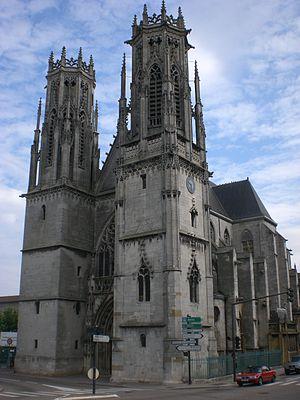
Pont-à-Mousson, Eglise St-Martin, XV siècle
Saint-Martin est le nom de nombreuses églises, en Europe et en Amérique latine. Cet article en recense un certain nombre.